The Old Bell Hotel, Derby

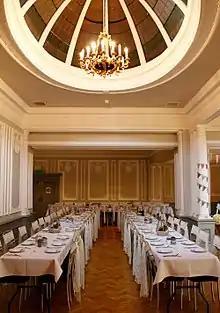
The Grand Regency Ballroom at The Old Bell Hotel after refurbishment

The Old Bell Hotel's primary use over the years was as a coaching inn, restaurant, bar and hotel. In 1969 The Old Bell Hotel was turned into a nightclub and the rest of the building remained derelict until 2013. Following its restoration in 2013–2015, some of the original spaces have been restored, such as the Tudor Bar, Tavern Bar, Grand Regency Ballroom and Belfry Bar. which are now used for live events and entertainment including weddings and conferences.